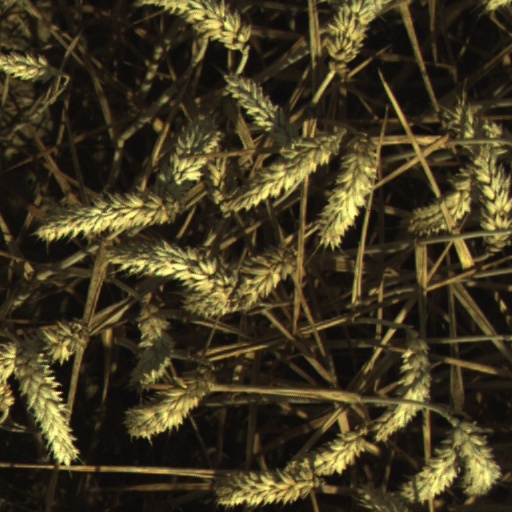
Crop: wheat